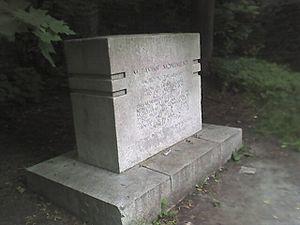
Monument McTavish au Parc du Mont-Royal
Simon McTavish est un entrepreneur canadien d'origine écossaise et un homme d'affaires influent au Canada durant la deuxième moitié du XVIIIᵉ siècle.
Le parc du Mont-Royal est l'un des espaces verts les plus importants de Montréal. Il protège le mont Royal de développements urbains plus étendus. Le parc, créé en 1876, est considéré comme étant la plus ancienne aire protégée du Québec.